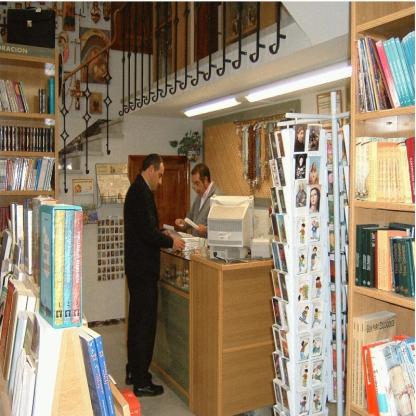
Scene: Indoor